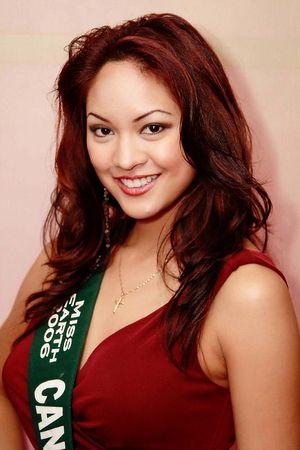
Riza Santos, née le 31 août 1986 à Calgary, est une animatrice de télévision et actrice philippino-canadienne.
Miss Univers Canada, est un concours de beauté, destiné aux jeunes femmes habitant le Canada, qualificatif pour l'élection de Miss Univers.